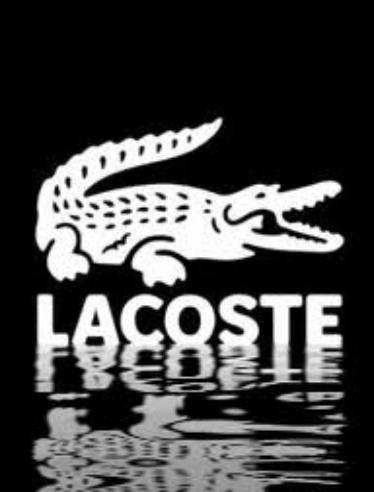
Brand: lacoste
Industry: Clothes